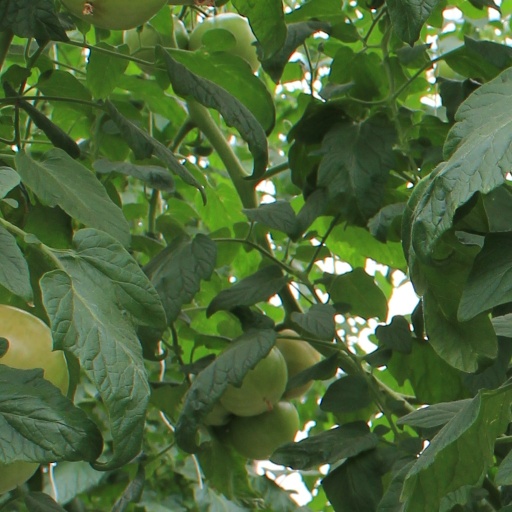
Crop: tomato